Colby Woodland Garden

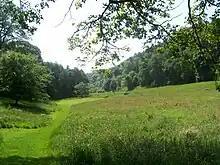
The Meadow

The origin of the estate was the 18th century Rhydlangoed farmhouse, which was expanded by the Colby family, Pembrokeshire coal mine owners, to create Colby Lodge in 1803. There were further alterations and changes of ownership until the property was bought by the Kay family in the 1870s. The woodland gardens were mainly created by Colonel and Mrs Crosland (nee Kay) in the early 20th century. They are listed at Grade II on the Cadw/ICOMOS Register of Parks and Gardens of Special Historic Interest in Wales.